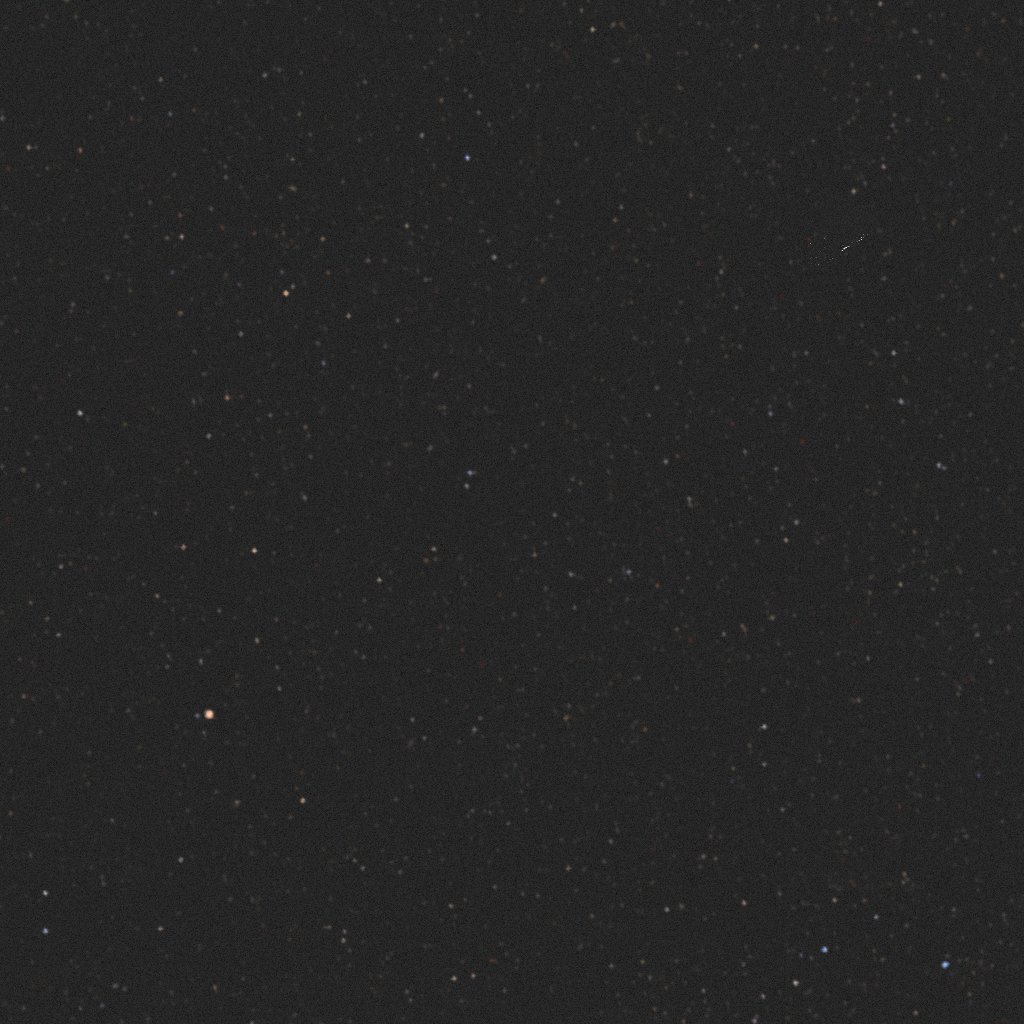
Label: debris